Timeline of United States inventions (before 1890)

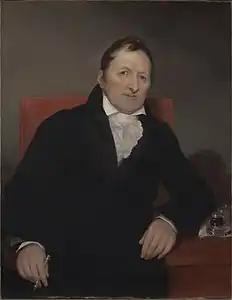
Eli Whitney (1765–1825) is best known for inventing the cotton gin in October 1793 and patenting it on March 14, 1794; a key invention of the Industrial Revolution that shaped the economy of the antebellum South.

The United States provided many inventions in the time from the Colonial Period to the Gilded Age, which were achieved by inventors who were either native-born or naturalized citizens of the United States. Copyright protection secures a person's right to his or her first-to-invent claim of the "original" invention in question, highlighted in Article I, Section 8, Clause 8 of the United States Constitution, which gives the following enumerated power to the United States Congress: